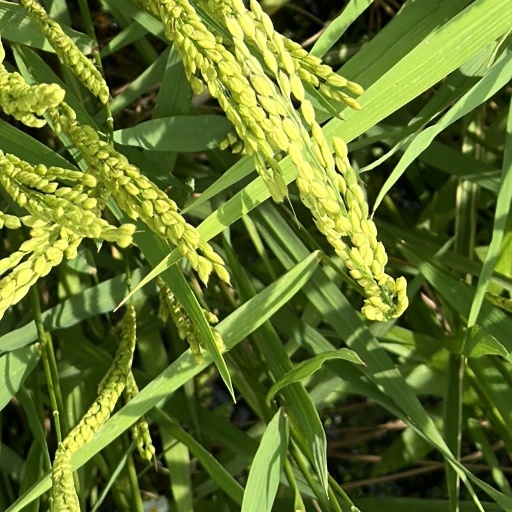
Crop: rice